Stamen

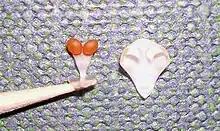
Stamen with pollinia and its anther cap. "Phalaenopsis" orchid.

A typical anther contains four microsporangia. The "microsporangia" form sacs or pockets ("locules") in the anther (anther sacs or pollen sacs). The two separate locules on each side of an anther may fuse into a single locule. Each microsporangium is lined with a nutritive tissue layer called the "tapetum" and initially contains diploid pollen mother cells. These undergo meiosis to form haploid spores. The spores may remain attached to each other in a tetrad or separate after meiosis. Each microspore then divides mitotically to form an immature microgametophyte called a pollen grain.